Portugués River

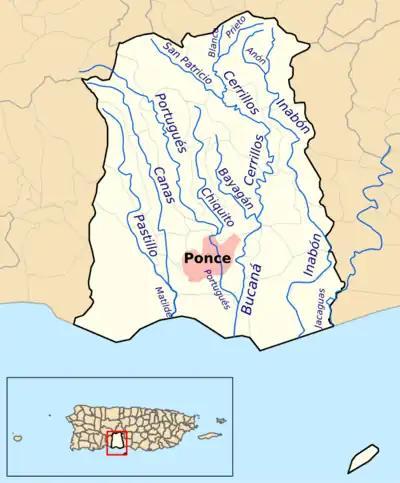
Map showing the location of Río Portugués among the other rivers in the municipality. The area in pink represents the urban zone of the city

Río Chiquito is one of the tributaries of Río Portugués (i.e., Río Chiquito feeds into Río Portugués). In the sectors and sub-barrios that it traverses, the locals call the river by the name of such sector/barrio. Thus names such as Río Cedro, Río Nuez, Río Moscada, and Río Tibes as the unofficial local name of Río Portugués in the sectors known as Cedro, Nuez, Moscada and Tibes.